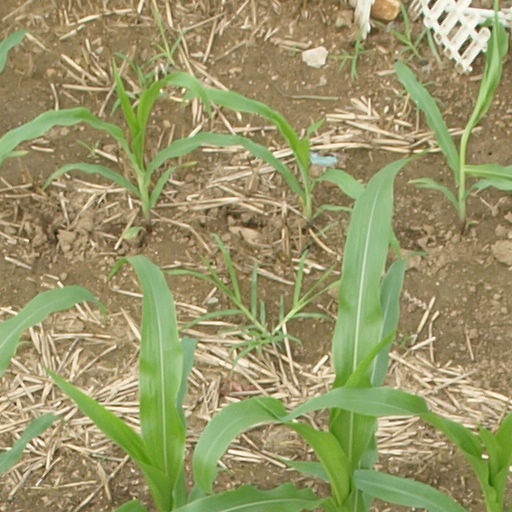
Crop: maize; corn